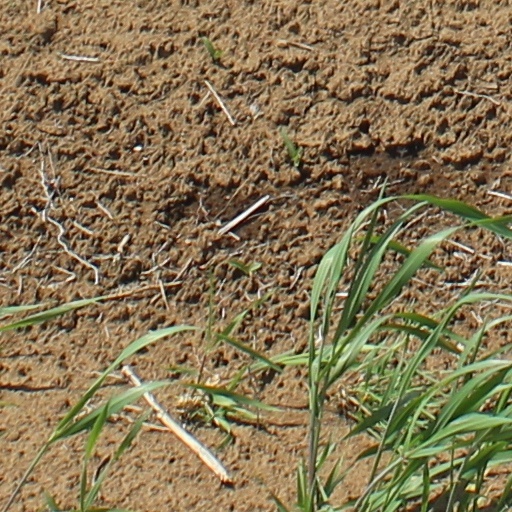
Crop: wheat